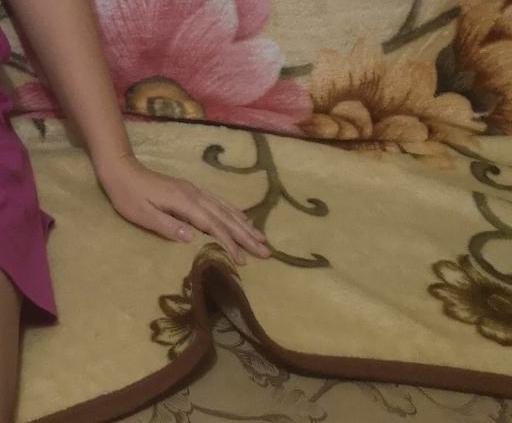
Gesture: no_gesture